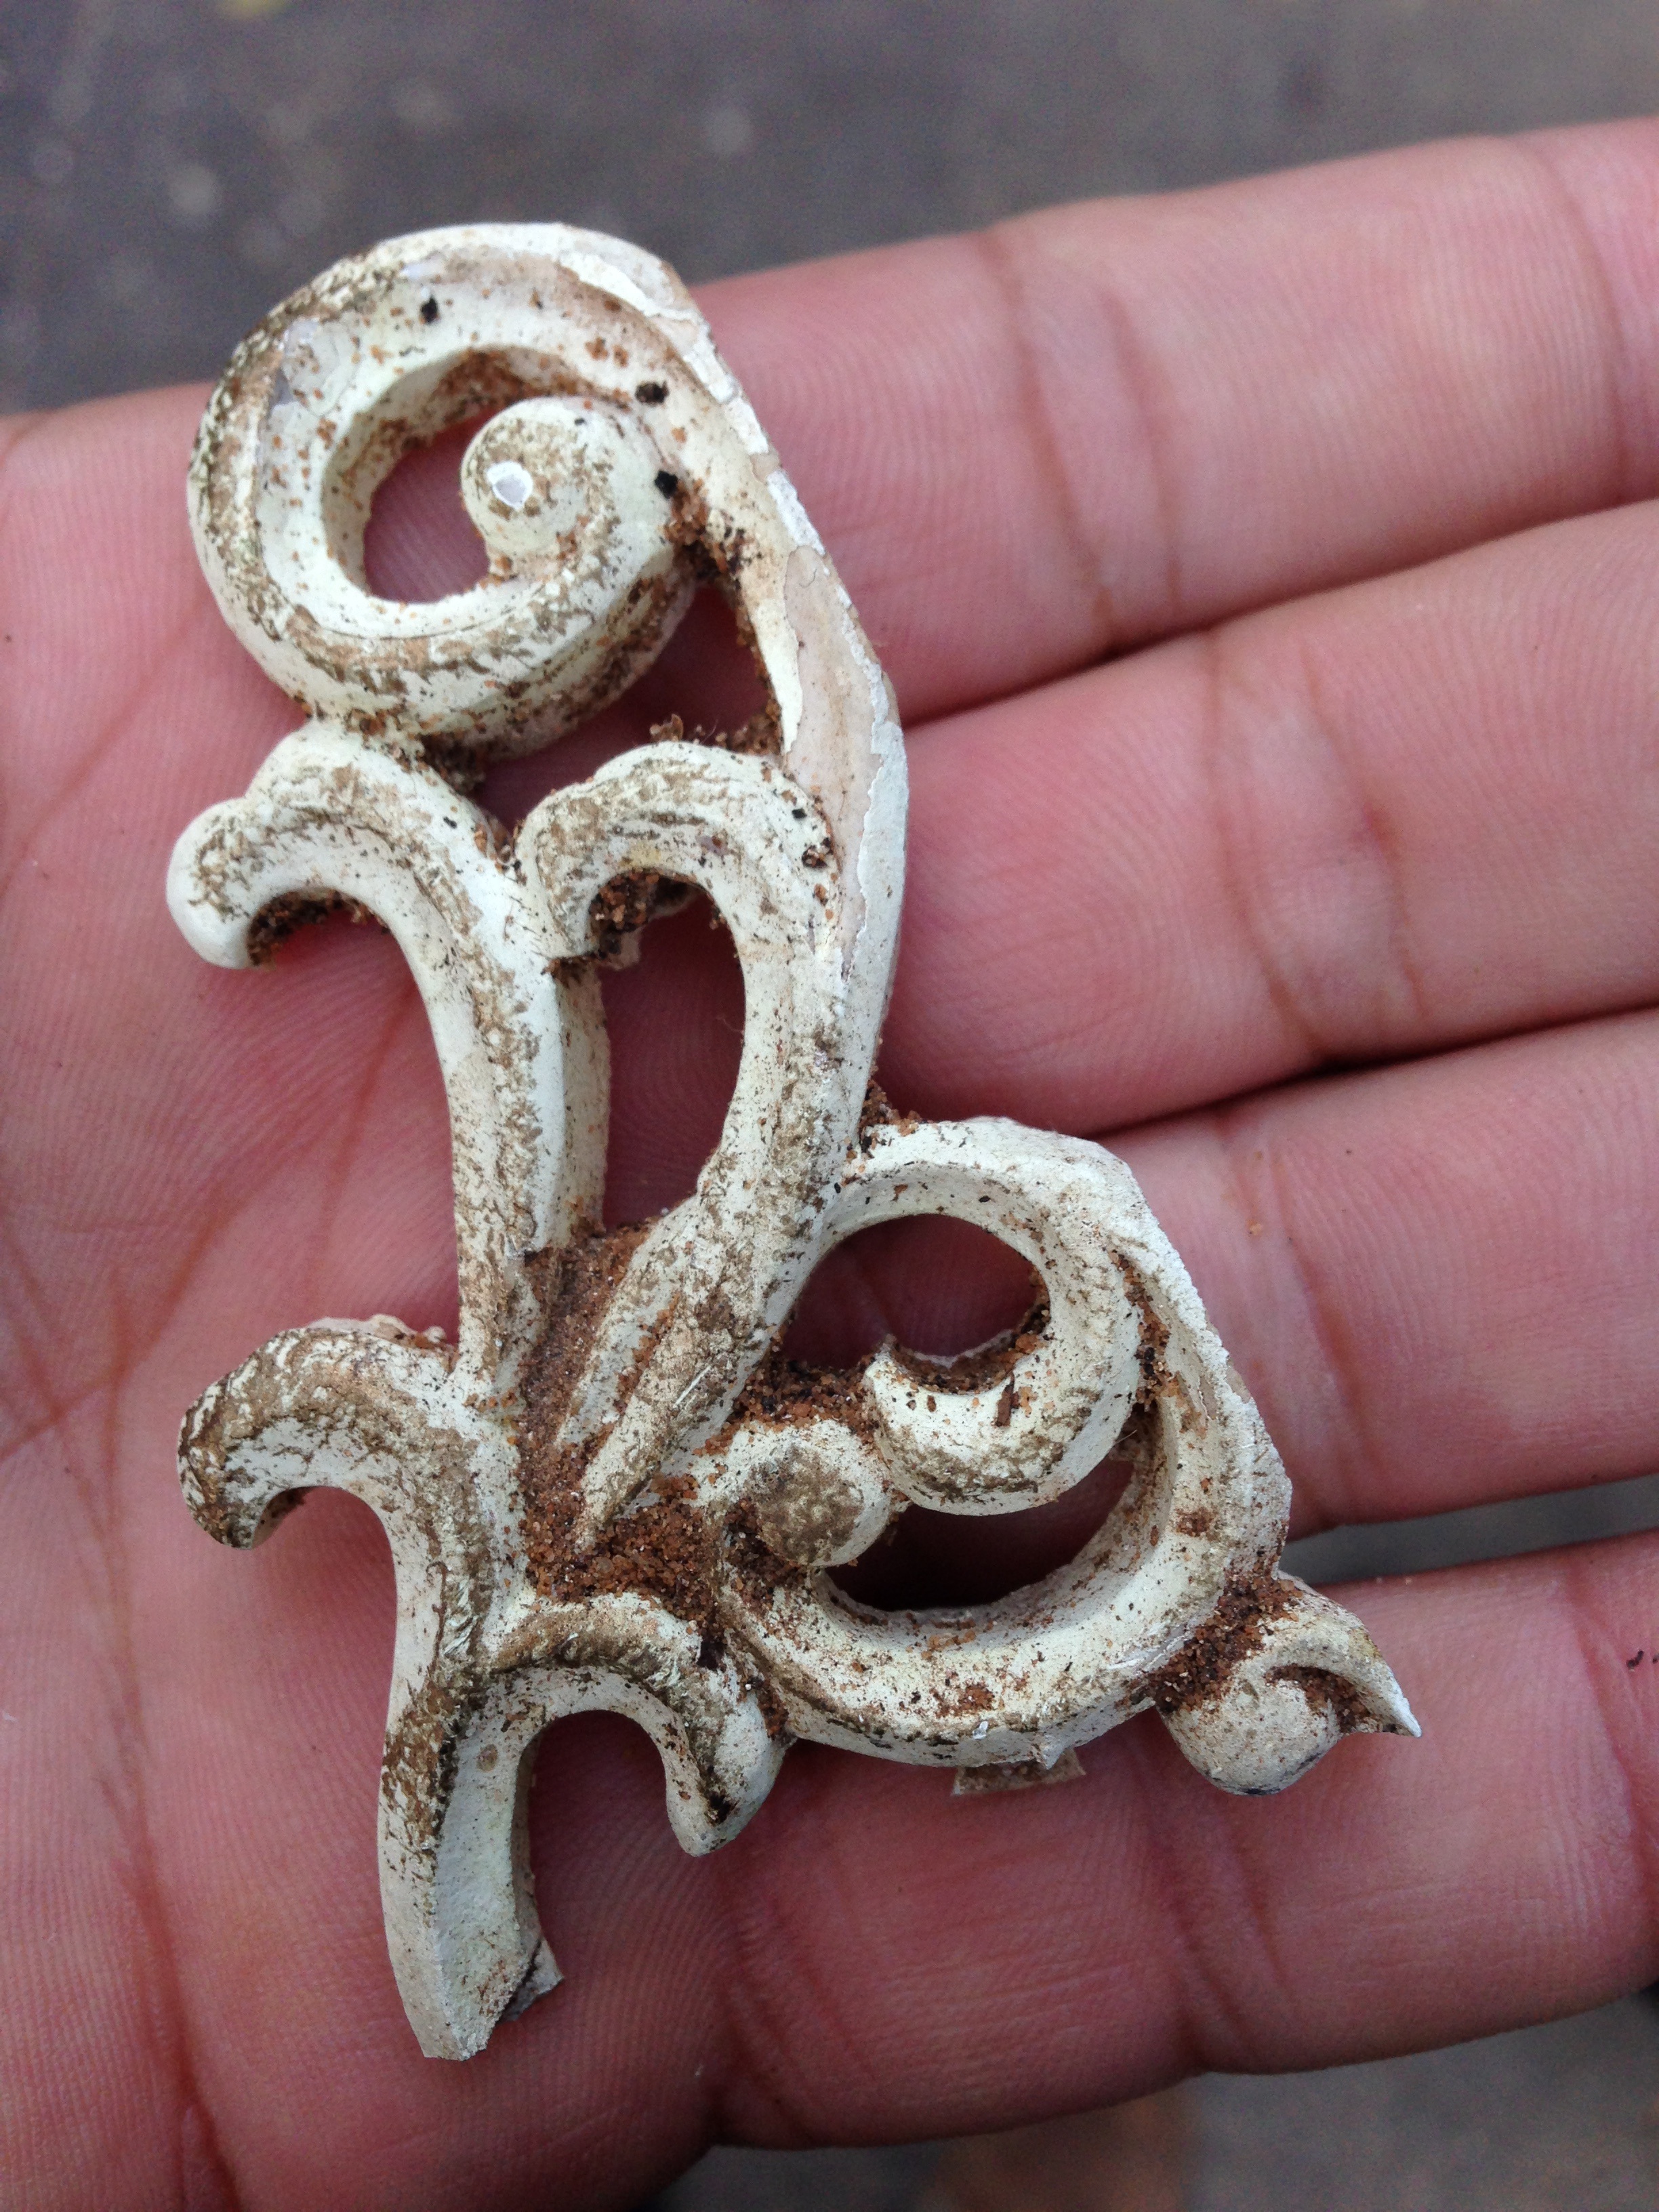
hand, pattern, reptile, decor, material, ornament, jewellery, rusty, piece, iron, carving, serpent, element, pendant, fashion accessory, marine invertebrates